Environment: real
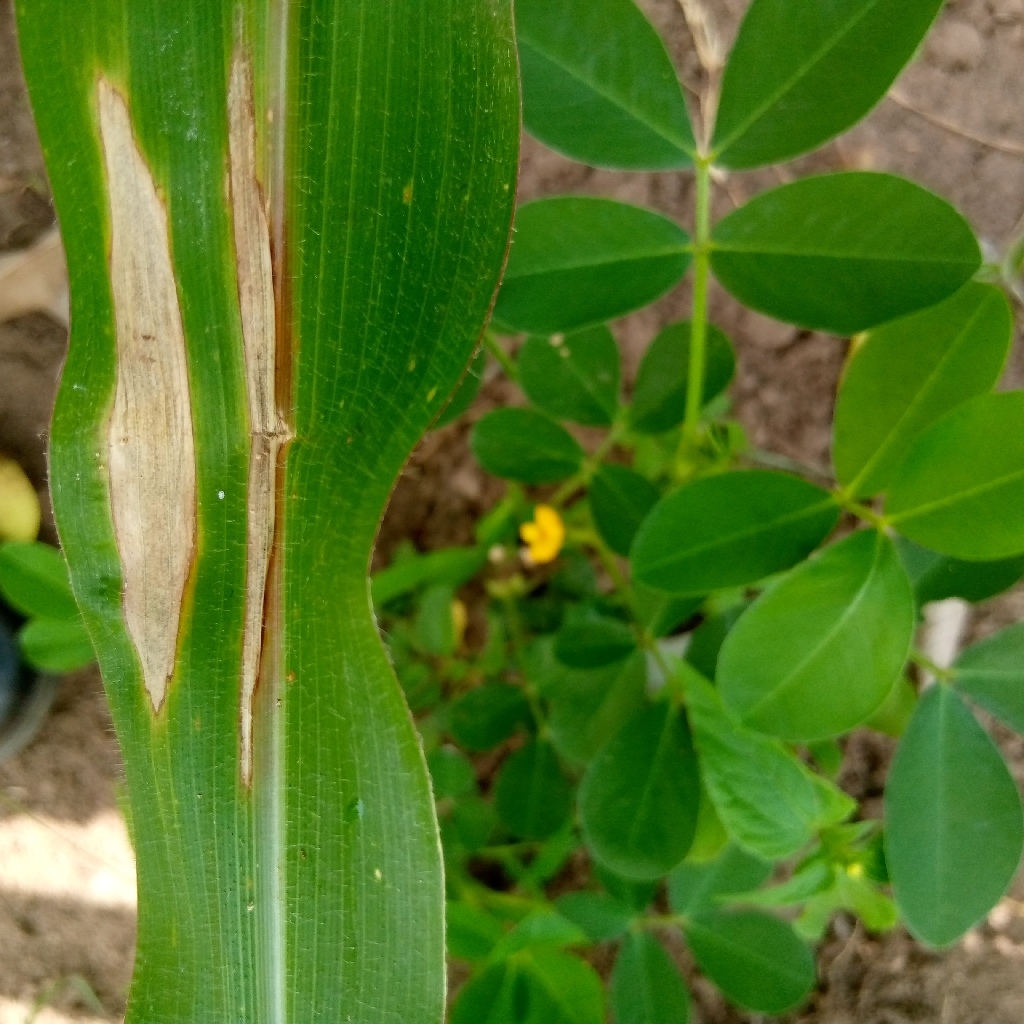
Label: northern_corn_leaf_blight